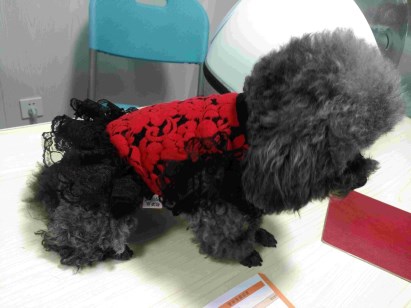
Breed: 7449-n000128-teddy